Alex Scholpp

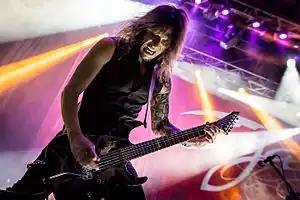
Scholpp at a performance with Tarja Turunen

Alex Scholpp is a German guitarist best known for his work with the metal band Farmer Boys and with Finnish singer Tarja Turunen. He also composes/plays for the bands Tieflader and Sinner. He is also a session guitar player and teaches the guitar in his own music school "Alex Scholpp's Guitar Camp" in Stuttgart.